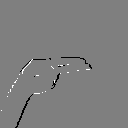
ASL letter: h